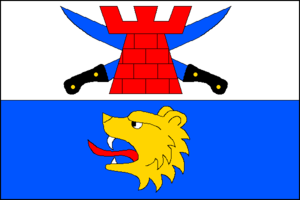
Bohuslavice est une commune du district de Prostějov, dans la région d'Olomouc, en République tchèque. Sa population s'élevait à 444 habitants en 2018.